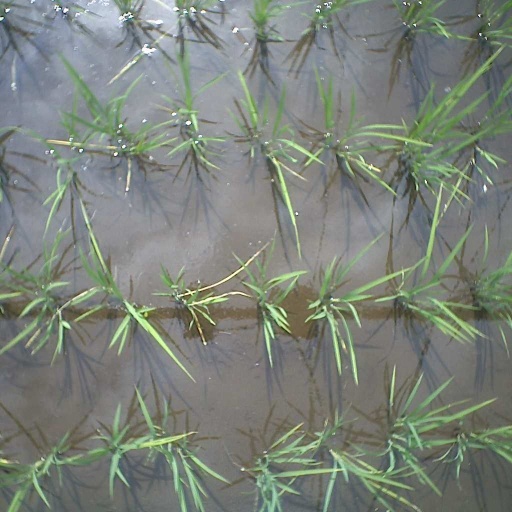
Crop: rice